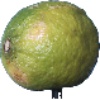
Label: limes